Opuntian Locris

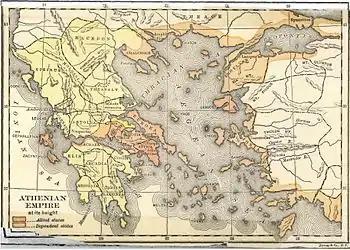

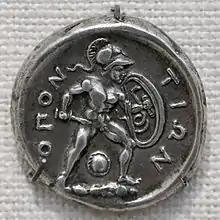
Reverse of a silver stater of Opuntian Locris depicting Ajax the Lesser.

Opuntian Locris or Eastern Locris was an ancient Greek region inhabited by the eastern division of the Locrians, the so-called tribe of the Locri Epicnemidii or Locri Opuntii (Greek: ).